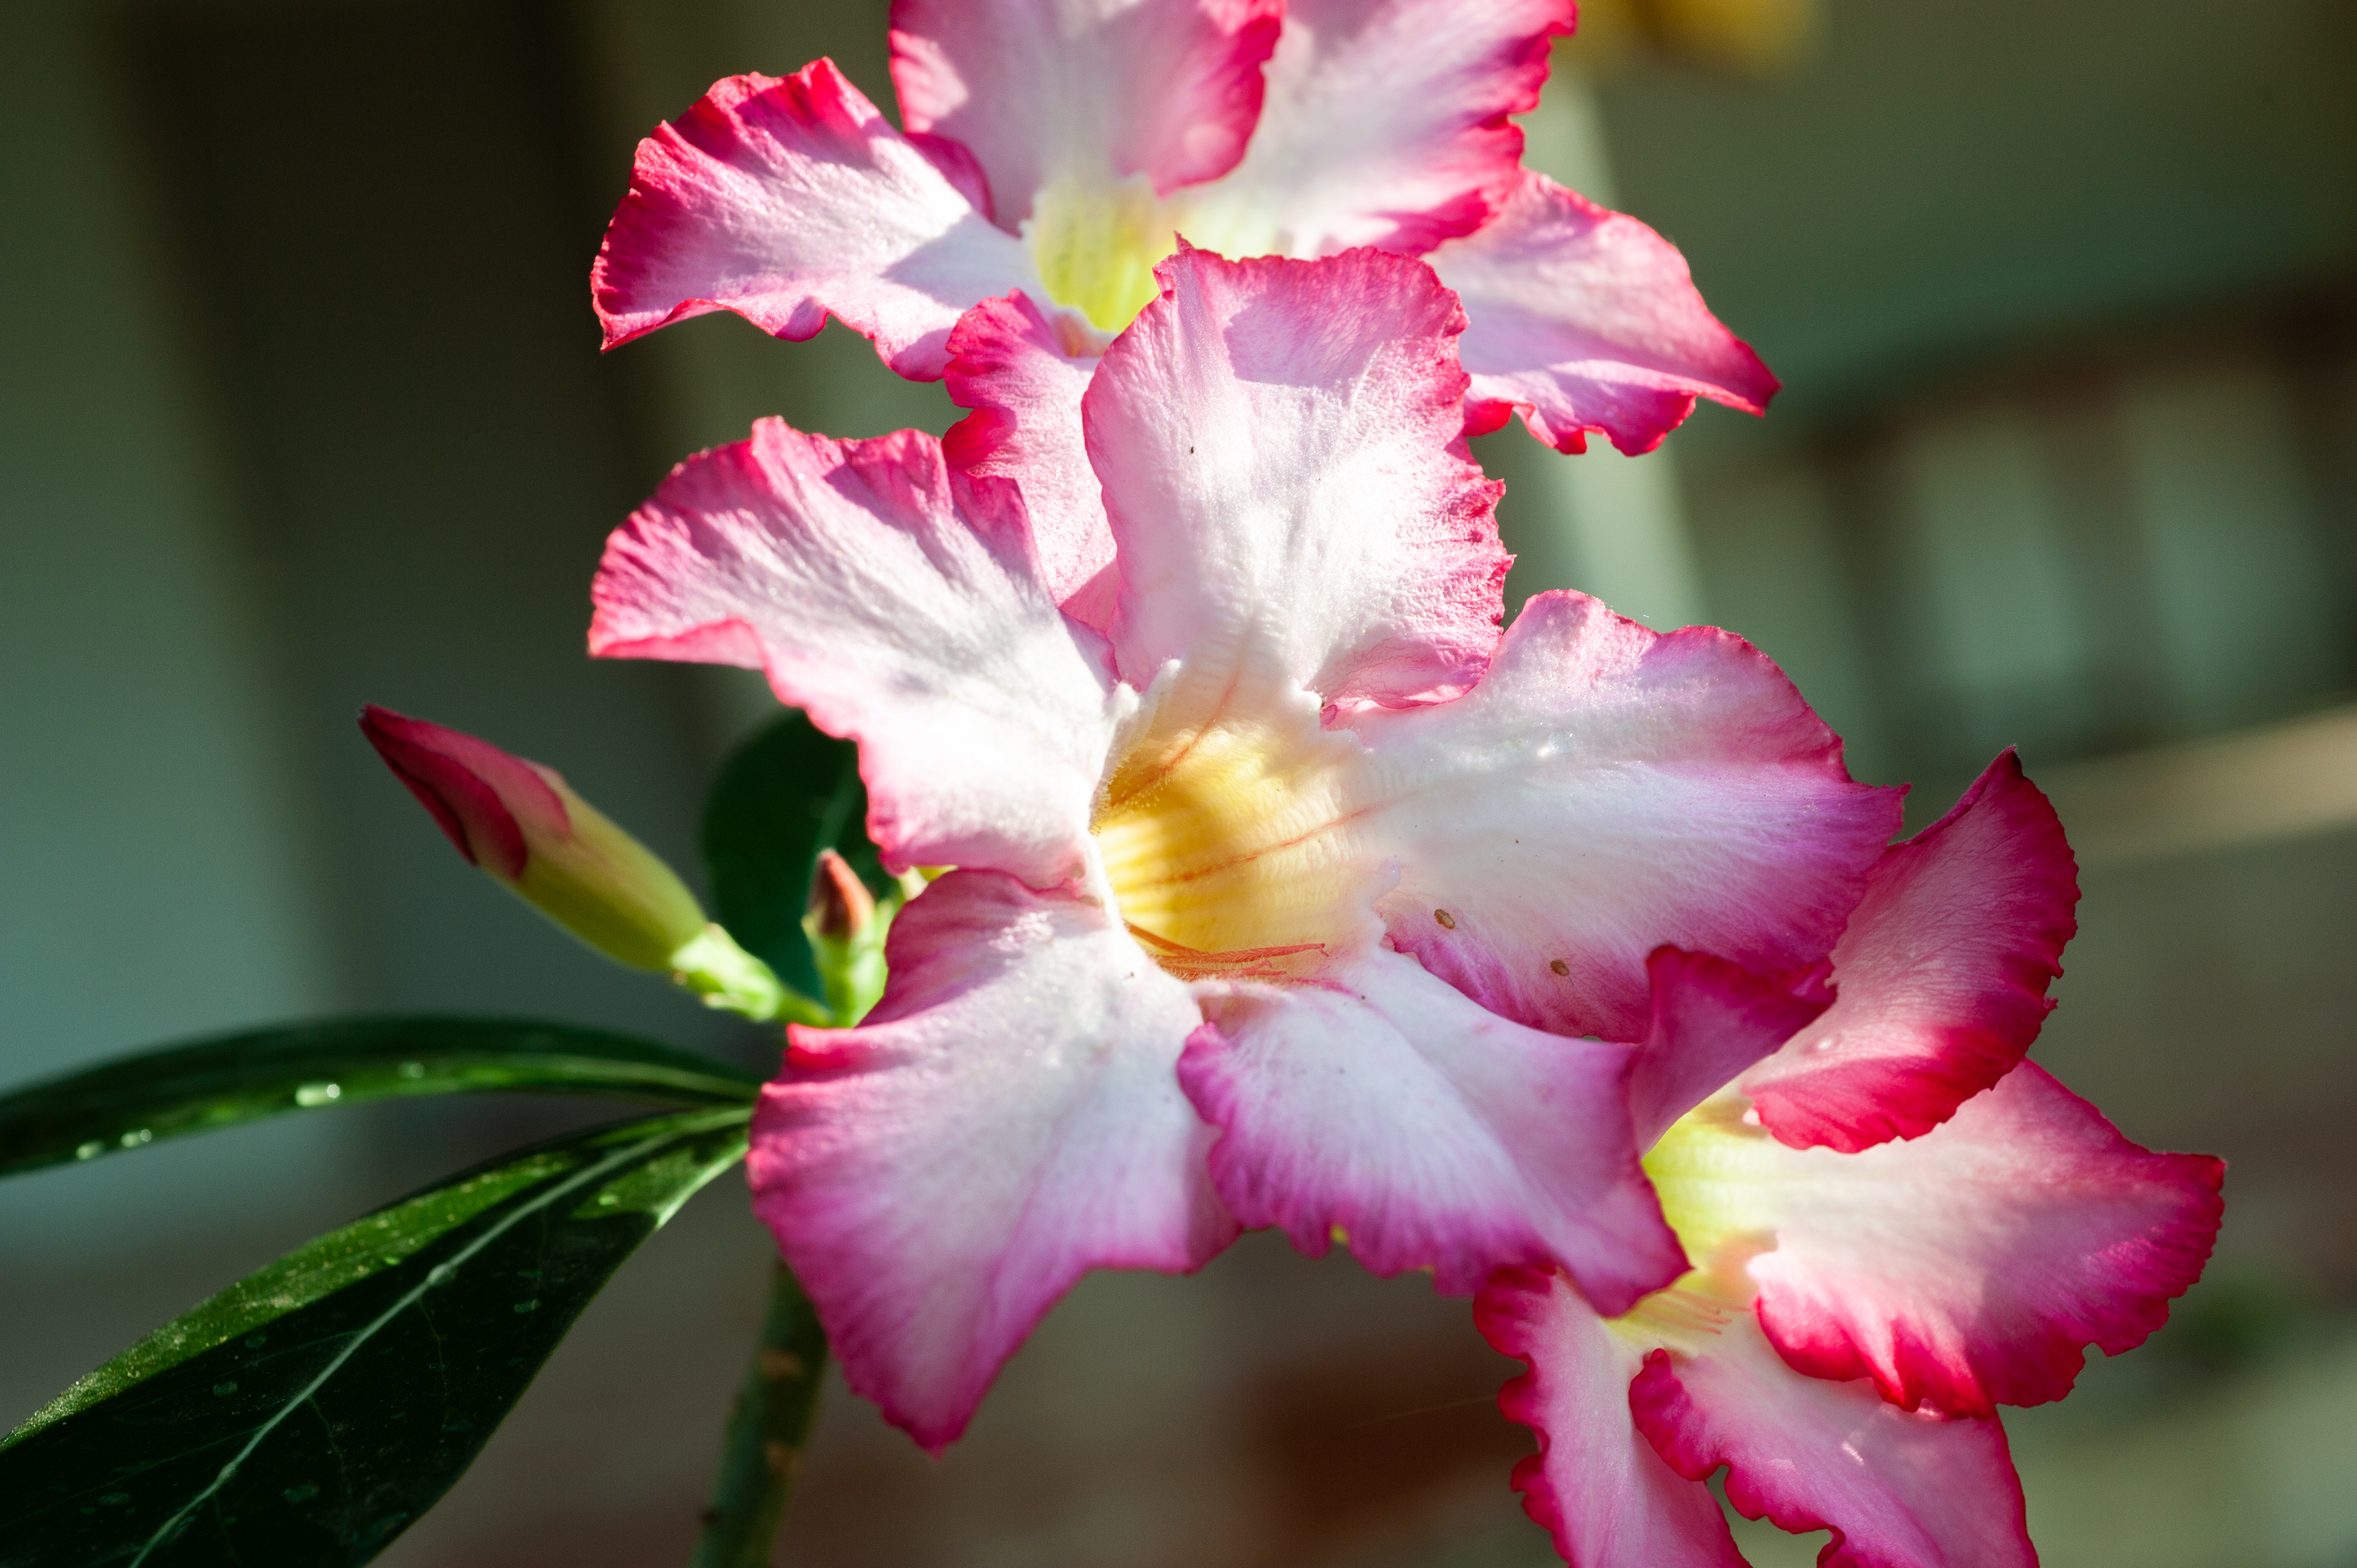
flower, flowering plant, petal, pink, plant, terrestrial plant, botany, gladiolus, iris family, iris, plant stem, annual plant, cattleya